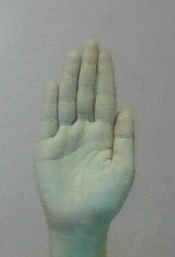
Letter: seen